Sigvald Johannesson

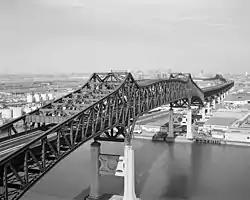
The Pulaski Skyway crosses the Passaic River and the Hackensack River

Sigvald Johannesson (1877–1953) was a civil engineer best known for his design of the Pulaski Skyway.